New York State Route 260

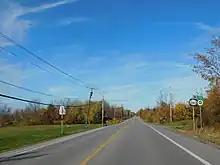
NY 260 north from NY 104 in Clarkson

Heading north from NY 31, NY 260, named Sweden–Walker Road for the two communities it connects, proceeds to the north-northeast as a two-lane highway through a lightly developed area of the town of Sweden, crossing both the former right-of-way of an old Conrail line known as the Falls Road Secondary and the Erie Canal before entering the town of Clarkson. Across the town line, the surroundings become slightly more rural as the route approaches a junction with NY 104 (West Ridge Road) in the hamlet of Garland, located northeast of the village of Brockport and east of the hamlet of Clarkson Corners. Continuing on its north-northeasterly path, NY 260 passes through areas of increasingly rural nature as it progresses through northern Clarkson.